GNR Class O1

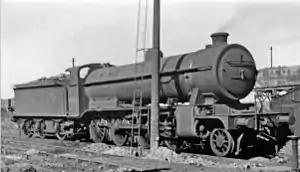
No. 3491 at Immingham Locomotive Depot 1947

The Great Northern Railway (GNR) Class O1 was a class of two-cylinder 2-8-0 steam locomotive designed by Nigel Gresley for heavy freight work and built by the GNR between 1913 and 1919.